Waikato Plains

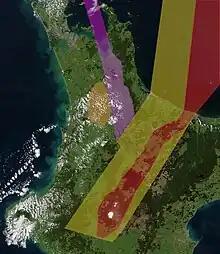
Orange shading shows the approximate area of the inactive Hamilton Basin intra-continental rift related to currently active intra-continental rifts North Island, New Zealand. These being the Hauraki Rift (purple), the modern Taupō Rift (red). The inactive old Taupō Rift (yellow) is also shown.

There is geological evidence that the Hamilton Basin portion was formed as a rift valley. The normal faulting associated with this may have become inactive before 350,000 years ago, although in lake sediments there is evidence of significant local earthquake activity as recently as 7600 years ago, but epicenters may relate to known current active fault systems to the north east of the plains.